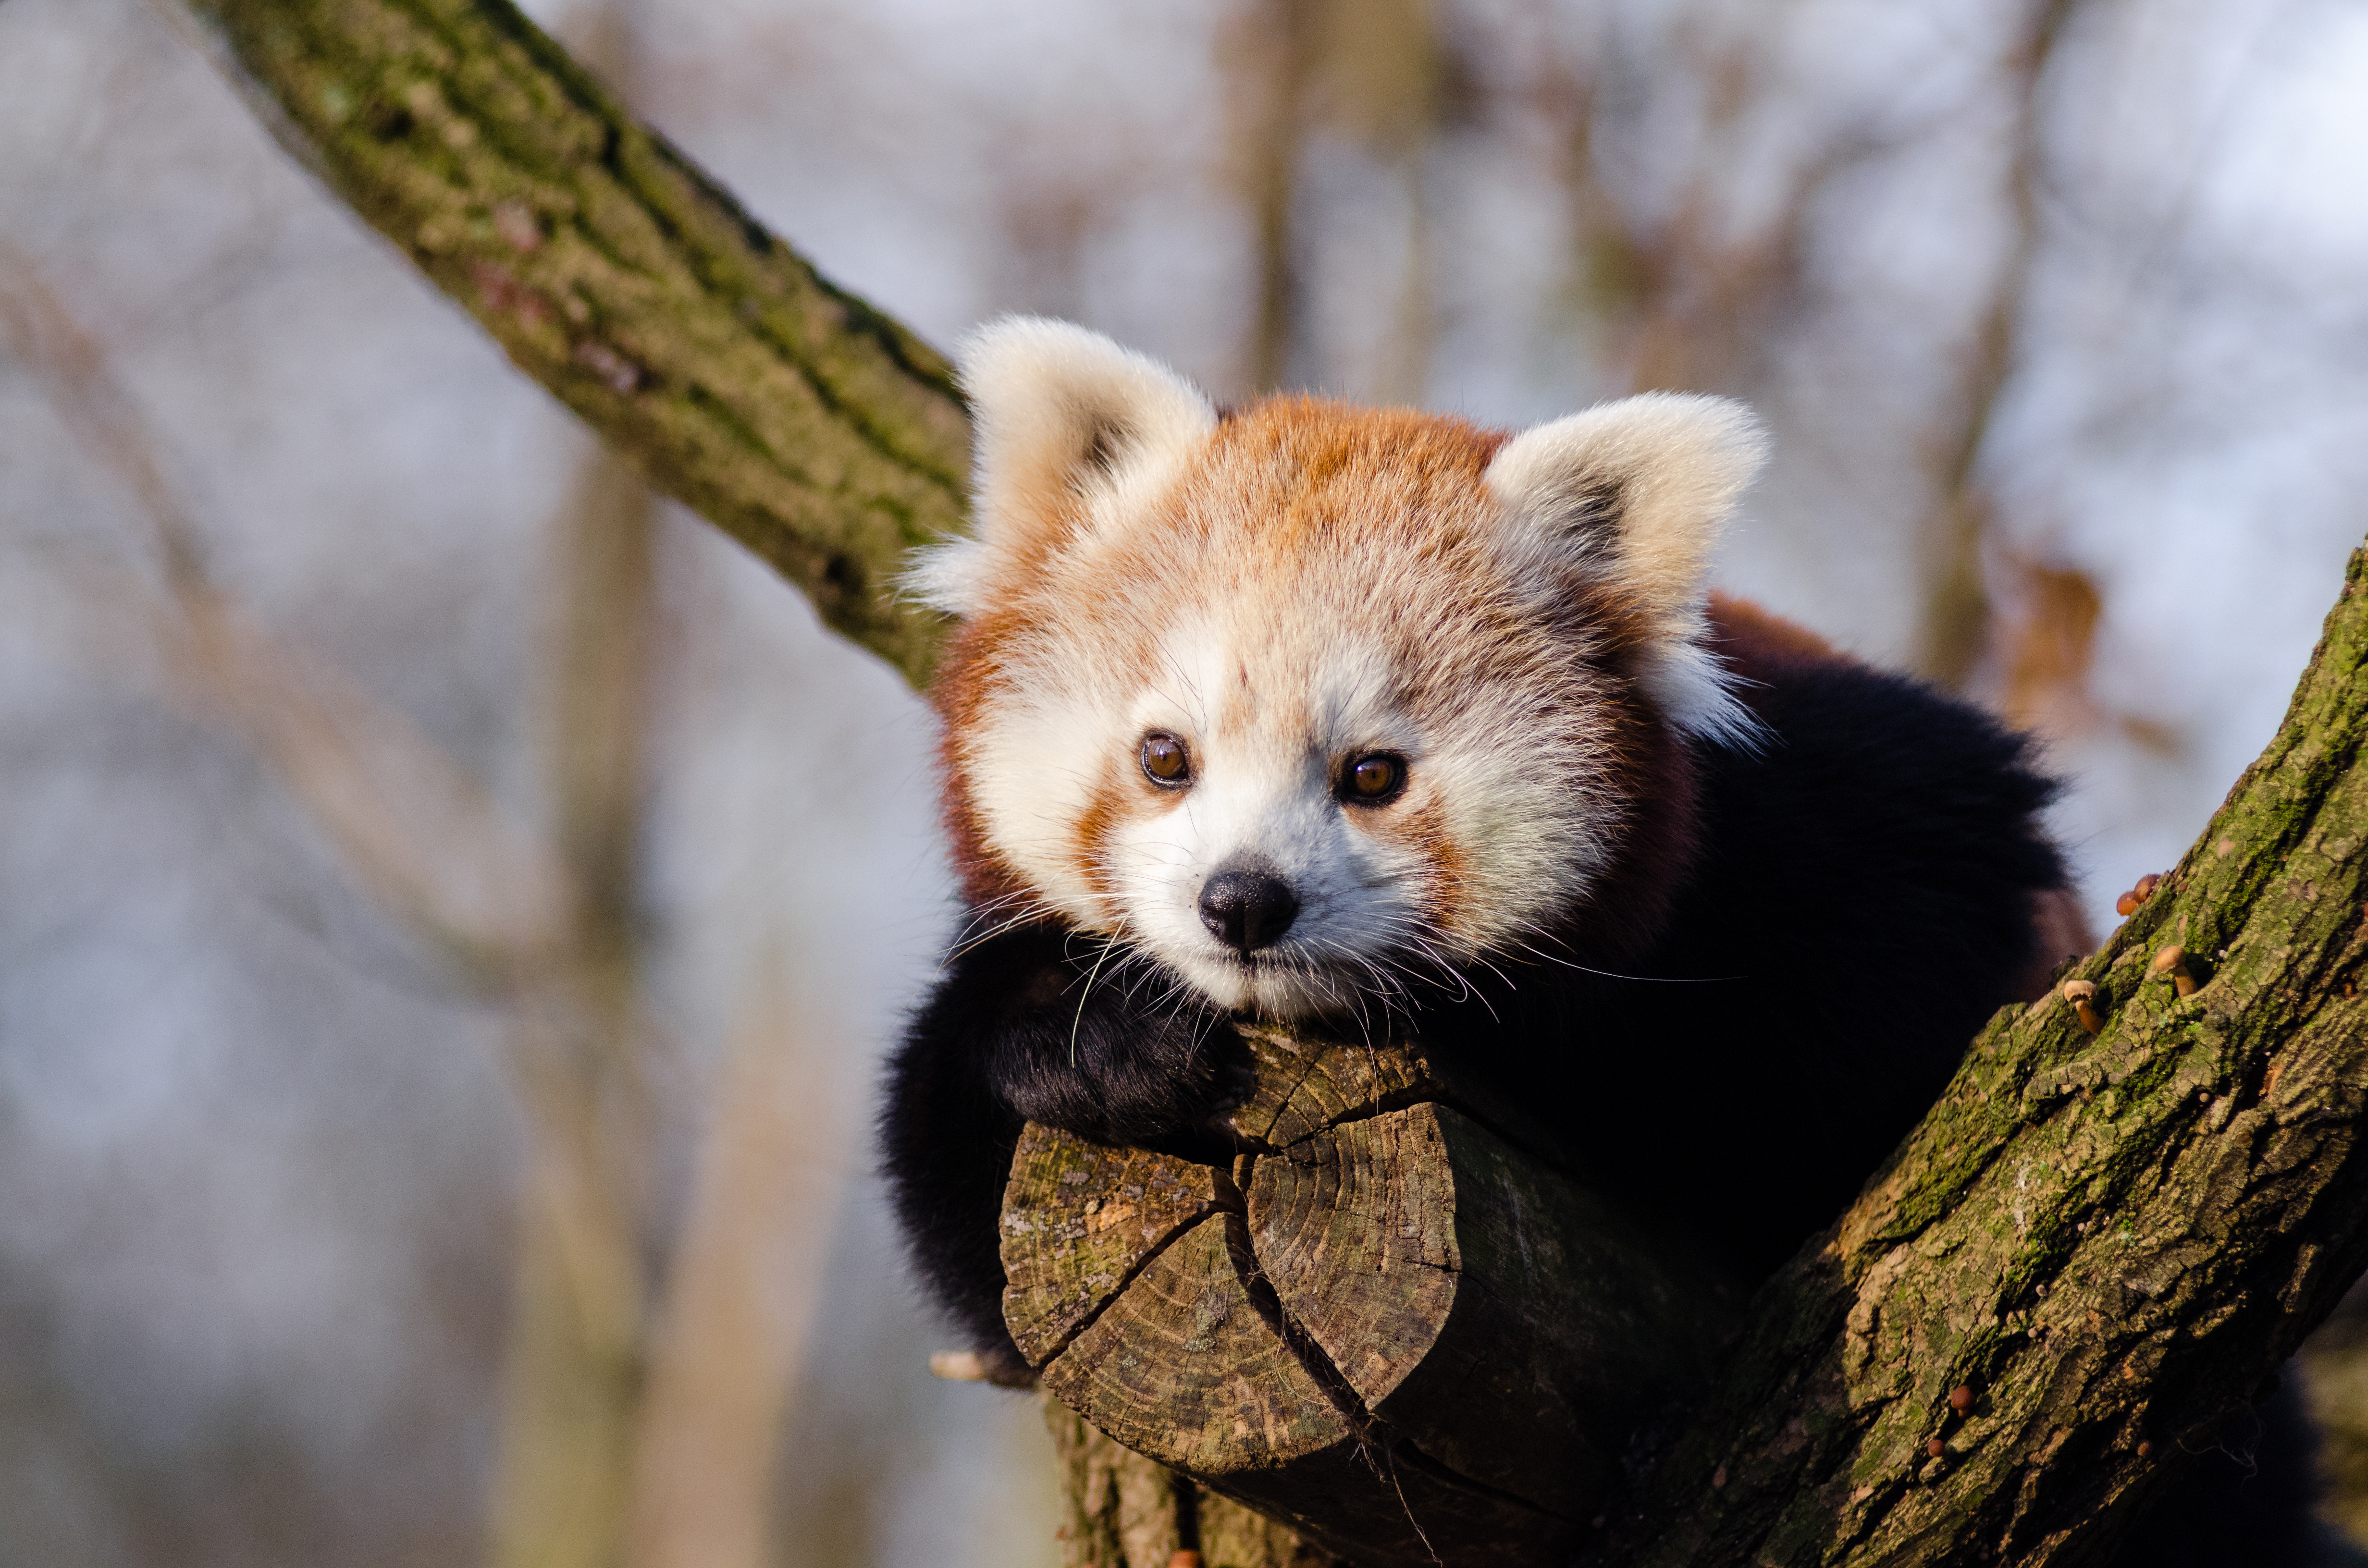
tree, bokeh, animal, cute, bear, wildlife, zoo, red, mammal, nikon, fauna, red panda, panda, whiskers, endangered, vertebrate, germany, deutschland, baum, adorable, tele, d7000, roter, kleiner, niedlich, species, tierpark, bedroht